K-Bust

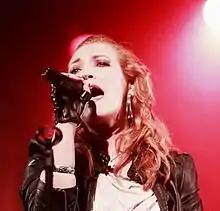
K-Bust "Urban Stories" album release party.

K-Bust (a.k.a. Karla Bustamante) is a Chilean-Canadian singer-songwriter and multi-instrumentalist, born to Chilean parents in the city of Valparaiso. After spending part of her life in Chile, she moved to Montreal, Quebec, Canada, to pursue her music career.